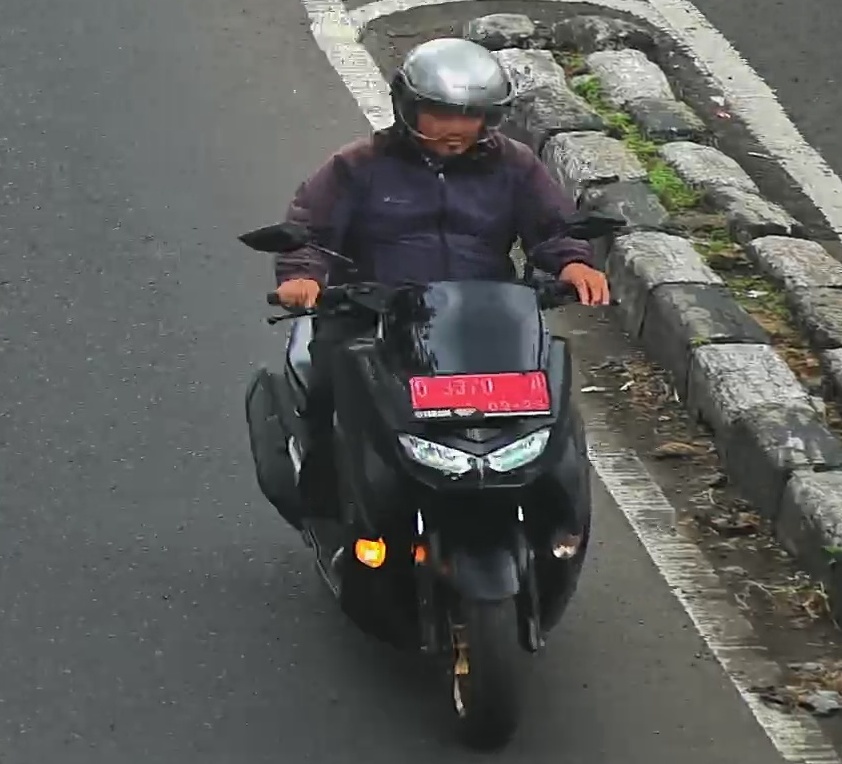
person-with-helmet: 1
person-without-helmet: 0